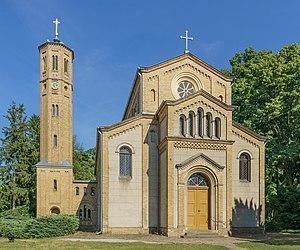
Friedrich August Stüler, né le 28 janvier 1800 à Mühlhausen et mort le 18 mars 1865 à Berlin, est un architecte prussien, élève de Karl Friedrich Schinkel, qui fut renommé à son époque à Berlin, où il construisit entre autres le Nouveau Musée.